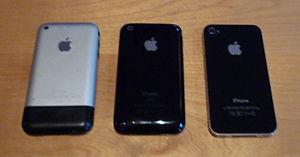
La liste des appareils iOS comprends tous les appareils conçus et commercialisés par l'entreprise Apple fonctionnant avec un système d'exploitation de type Unix appelé iOS et iPadOS. Ces appareils sont l'iPhone, l'iPod qui est similaire à l'iPhone, mais ne possède pas de matériel de téléphonie mobile, et l'iPad. Ces trois appareils fonctionnent comme des lecteurs audio numériques et des lecteurs multimédia portables, ainsi que comme des utilisateurs internet. L'Apple TV, fonctionnant sous tvOS, est un décodeur permettant de diffuser des médias en continu à partir de sources locales et de certains services internet vers un téléviseur connecté, et ne possède pas d'écran propre. En mars 2015, environ 1,35 milliard d'appareils iOS et septembre 2 018 environ 2 milliards d'appareils iOS sont vendus dans le monde en.